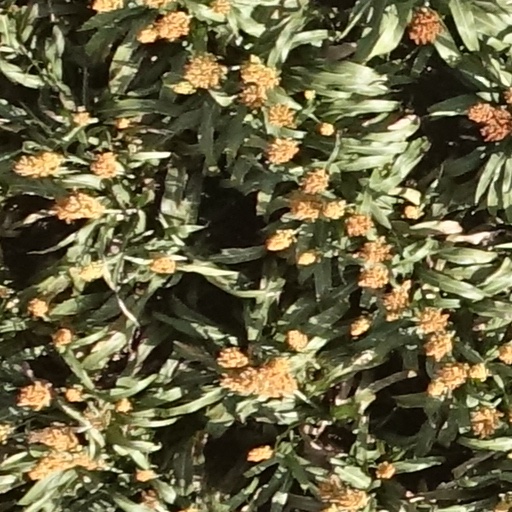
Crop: sorghum